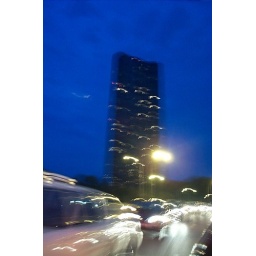
lake shore drive tower in motion